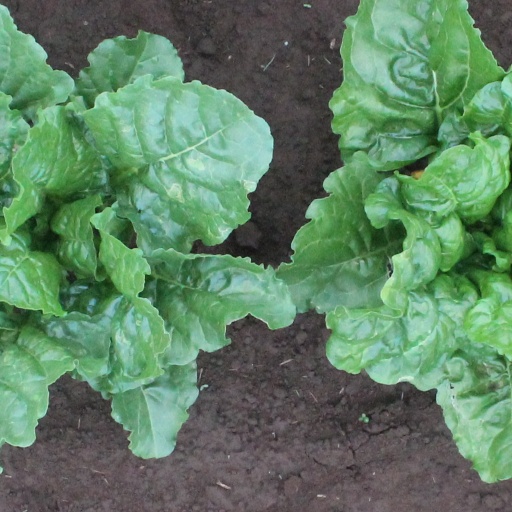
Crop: sugar beet